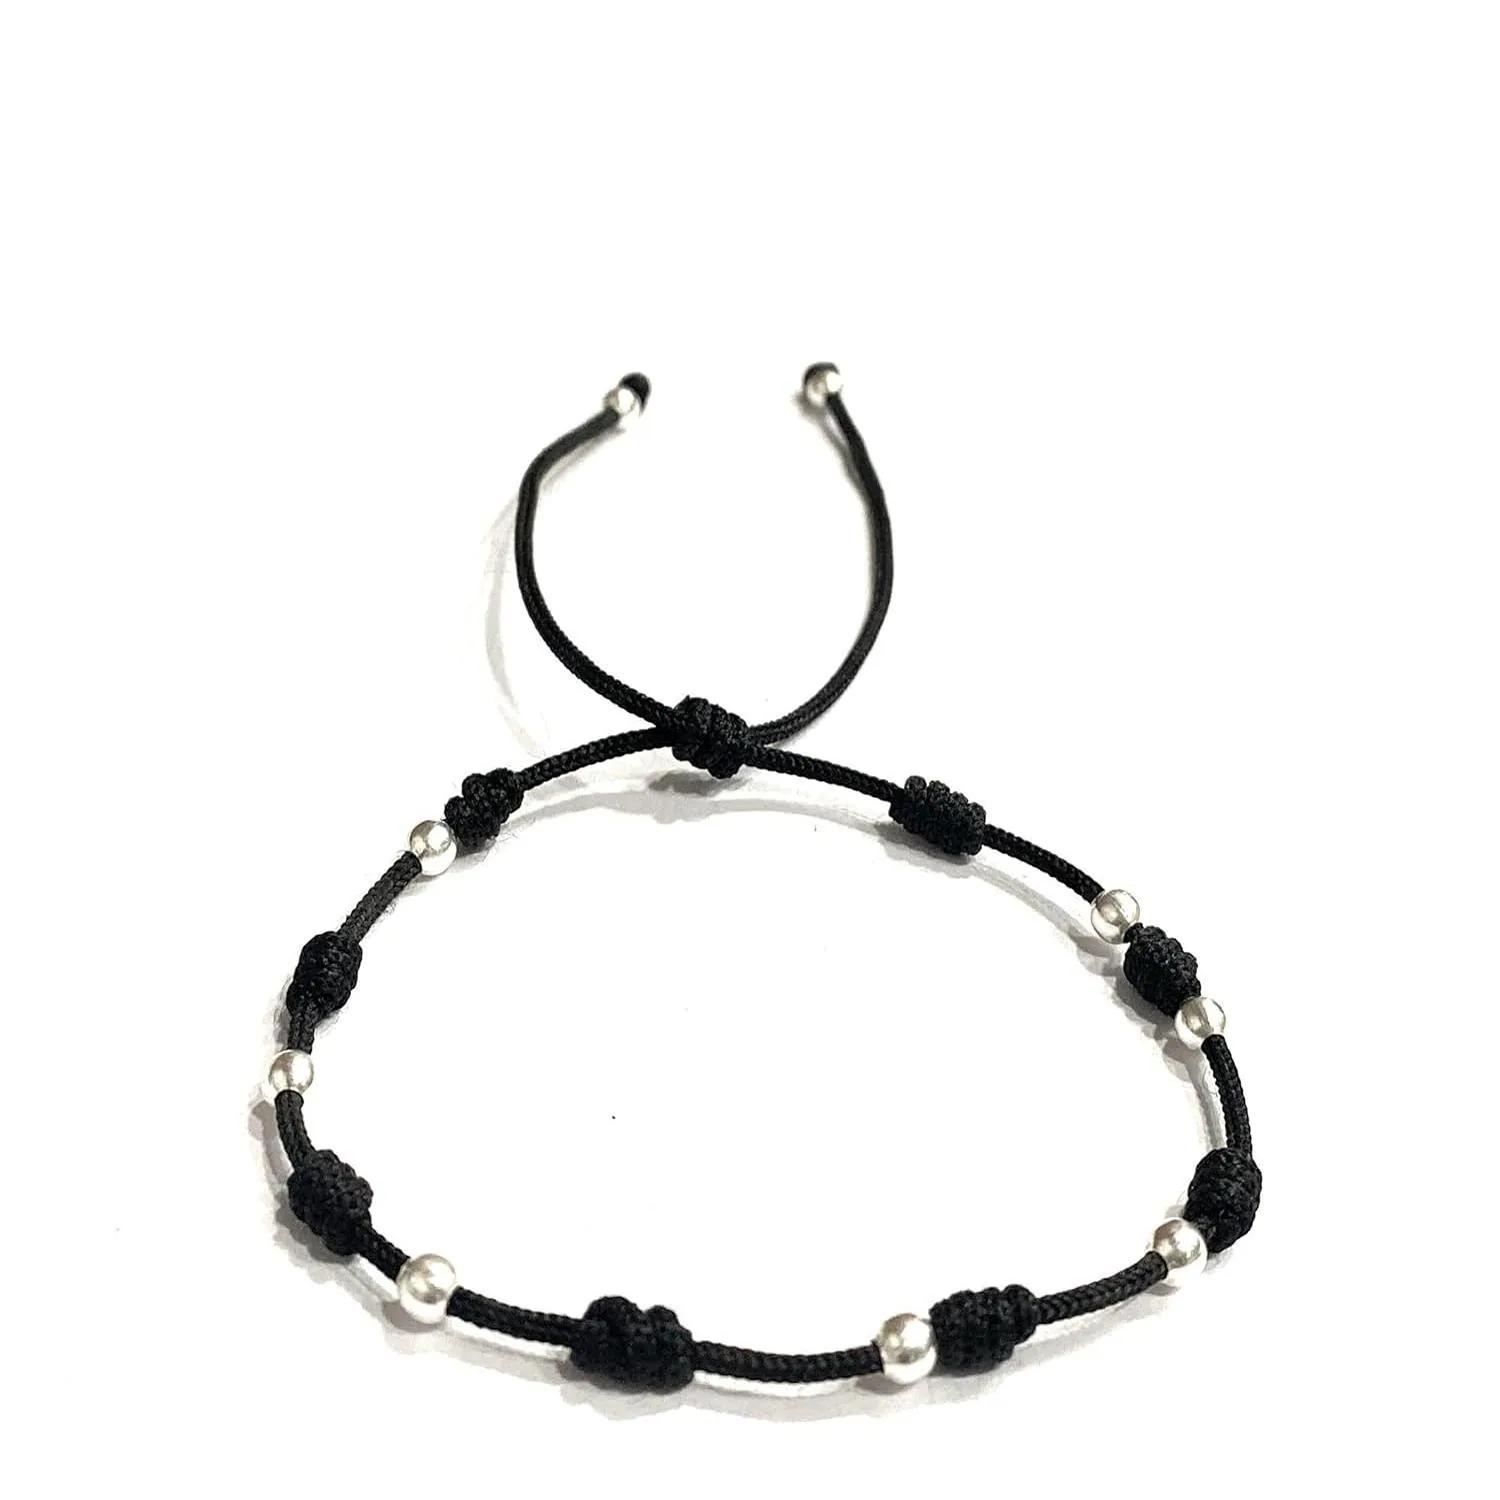
DARSHRAJ JEWELLERS Handmade 925 Sterling Silver Nazariya Bracelet|Anklet: A Stylish and Adjustable Accessory for All Ages and Genders
Type: Anklet
Brand: DARSHRAJ
Price: Rs. 400
Silver can be used in contemporary styles for work wear and everyday use. It helps to keep the body cool which allows you to wear it for long duration. Silver is commonly used in jewelry, coins, utensils, make up and more. These can be suitable gifts for various occasions.﻿925 Silver Jewelry MakingAll Of Our silver Jewelry Use Pure Sterling Silver. We Use The Best In Class Metrical With International Standard Of PurityHow To Care Silver1. WATER AND BAKING SODA METHODStir into a paste of 2 parts water to 1 part baking sodaUse an old toothbrush or cleaning wand to apply this DIY cleaner in gentle motions and movements.2. DISH LIQUID AND WATERNo fancy cleaning methods needed for this option. Simply rinse the jewelry off in the same way you would clean your own hands.3. SALT WATER METHODStir one tablespoon of salt it into the hot water with a spoon until it completely dissolves. Take a sheet of aluminum foil and tear off a few strips, then put them in the bowl. The combination of salt and aluminum will react with the tarnish on the silver's surface and create a bright, shiny surface in place of the tarnish..Silver can be used in contemporary styles for work wear and everyday use. It helps to keep the body cool which allows you to wear it for long duration. Silver is commonly used in jewelry, coins, utensils, make up and more. These can be suitable gifts for various occasions.﻿925 Silver Jewelry MakingAll Of Our silver Jewelry Use Pure Sterling Silver. We Use The Best In Class Metrical With International Standard Of PurityHow To Care Silver1. WATER AND BAKING SODA METHODStir into a paste of 2 parts water to 1 part baking sodaUse an old toothbrush or cleaning wand to apply this DIY cleaner in gentle motions and movements.2. DISH LIQUID AND WATERNo fancy cleaning methods needed for this option. Simply rinse the jewelry off in the same way you would clean your own hands.3. SALT WATER METHODStir one tablespoon of salt it into the hot water with a spoon until it completely dissolves. Take a sheet of aluminum foil and tear off a few strips, then put them in the bowl. The combination of salt and aluminum will react with the tarnish on the silver's surface and create a bright, shiny surface in place of the tarnish..Silver can be used in contemporary styles for work wear and everyday use. It helps to keep the body cool which allows you to wear it for long duration. Silver is commonly used in jewelry, coins, utensils, make up and more. These can be suitable gifts for various occasions.﻿925 Silver Jewelry MakingAll Of Our silver Jewelry Use Pure Sterling Silver. We Use The Best In Class Metrical With International Standard Of PurityHow To Care Silver1. WATER AND BAKING SODA METHODStir into a paste of 2 parts water to 1 part baking sodaUse an old toothbrush or cleaning wand to apply this DIY cleaner in gentle motions and movements.2. DISH LIQUID AND WATERNo fancy cleaning methods needed for this option. Simply rinse the jewelry off in the same way you would clean your own hands.3. SALT WATER METHODStir one tablespoon of salt it into the hot water with a spoon until it completely dissolves. Take a sheet of aluminum foil and tear off a few strips, then put them in the bowl. The combination of salt and aluminum will react with the tarnish on the silver's surface and create a bright, shiny surface in place of the tarnish..Silver can be used in contemporary styles for work wear and everyday use. It helps to keep the body cool which allows you to wear it for long duration. Silver is commonly used in jewelry, coins, utensils, make up and more. These can be suitable gifts for various occasions.﻿925 Silver Jewelry MakingAll Of Our silver Jewelry Use Pure Sterling Silver. We Use The Best In Class Metrical With International Standard Of PurityHow To Care Silver1. WATER AND BAKING SODA METHODStir into a paste of 2 parts water to 1 part baking sodaUse an old toothbrush or cleaning wand to apply this DIY cleaner in gentle motions and movements.2. DISH LIQUID AND WATERNo fancy cleaning methods needed for this option. Simply rinse the jewelry off in the same way you would clean your own hands.3. SALT WATER METHODStir one tablespoon of salt it into the hot water with a spoon until it completely dissolves. Take a sheet of aluminum foil and tear off a few strips, then put them in the bowl. The combination of salt and aluminum will react with the tarnish on the silver's surface and create a bright, shiny surface in place of the tarnish.. Silver can be used in contemporary styles for work wear and everyday use. It helps to keep the body cool which allows you to wear it for long duration. Silver is commonly used in jewelry, coins, utensils, make up and more. These can be suitable gifts for various occasions.﻿925 Silver Jewelry MakingAll Of Our silver Jewelry Use Pure Sterling Silver. We Use The Best In Class Metrical With International Standard Of PurityHow To Care Silver1. WATER AND BAKING SODA METHODStir into a paste of 2 parts water to 1 part baking sodaUse an old toothbrush or cleaning wand to apply this DIY cleaner in gentle motions and movements.2. DISH LIQUID AND WATERNo fancy cleaning methods needed for this option. Simply rinse the jewelry off in the same way you would clean your own hands.3. SALT WATER METHODStir one tablespoon of salt it into the hot water with a spoon until it completely dissolves. Take a sheet of aluminum foil and tear off a few strips, then put them in the bowl. The combination of salt and aluminum will react with the tarnish on the silver's surface and create a bright, shiny surface in place of the tarnish..